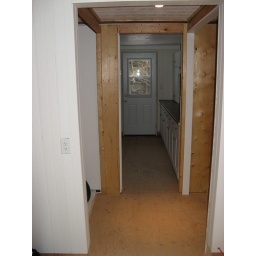
We've framed in the openings for the utility and clothes closets' doors, bifold doors to follow